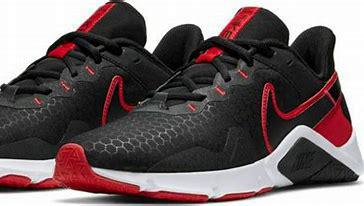
Brand: Nike
Model: Legend Essential 2